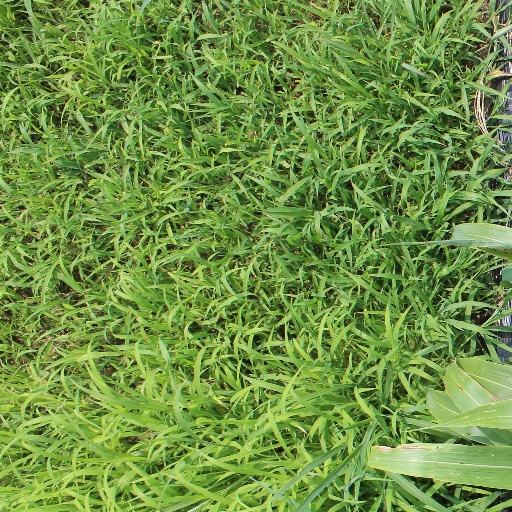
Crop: sorghum